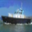
Label: ship